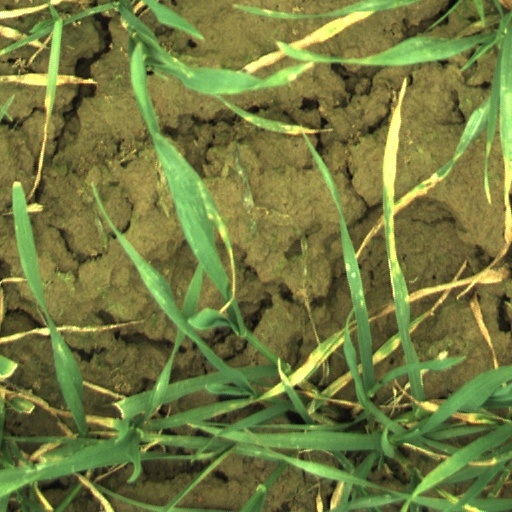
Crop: wheat